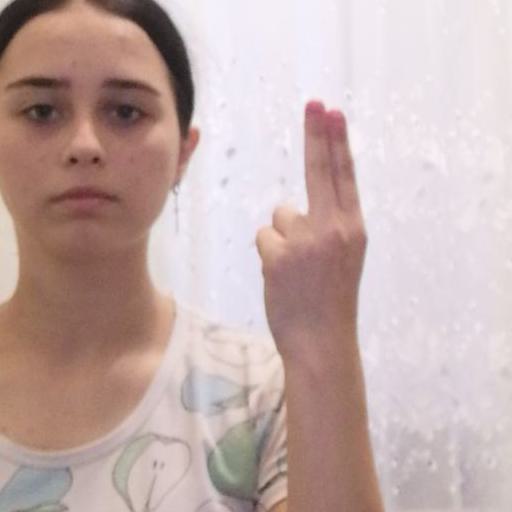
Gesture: two_up_inverted